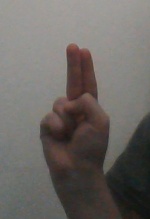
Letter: taa